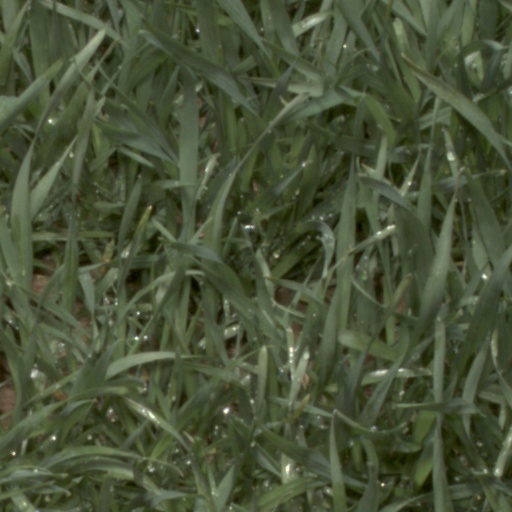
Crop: wheat